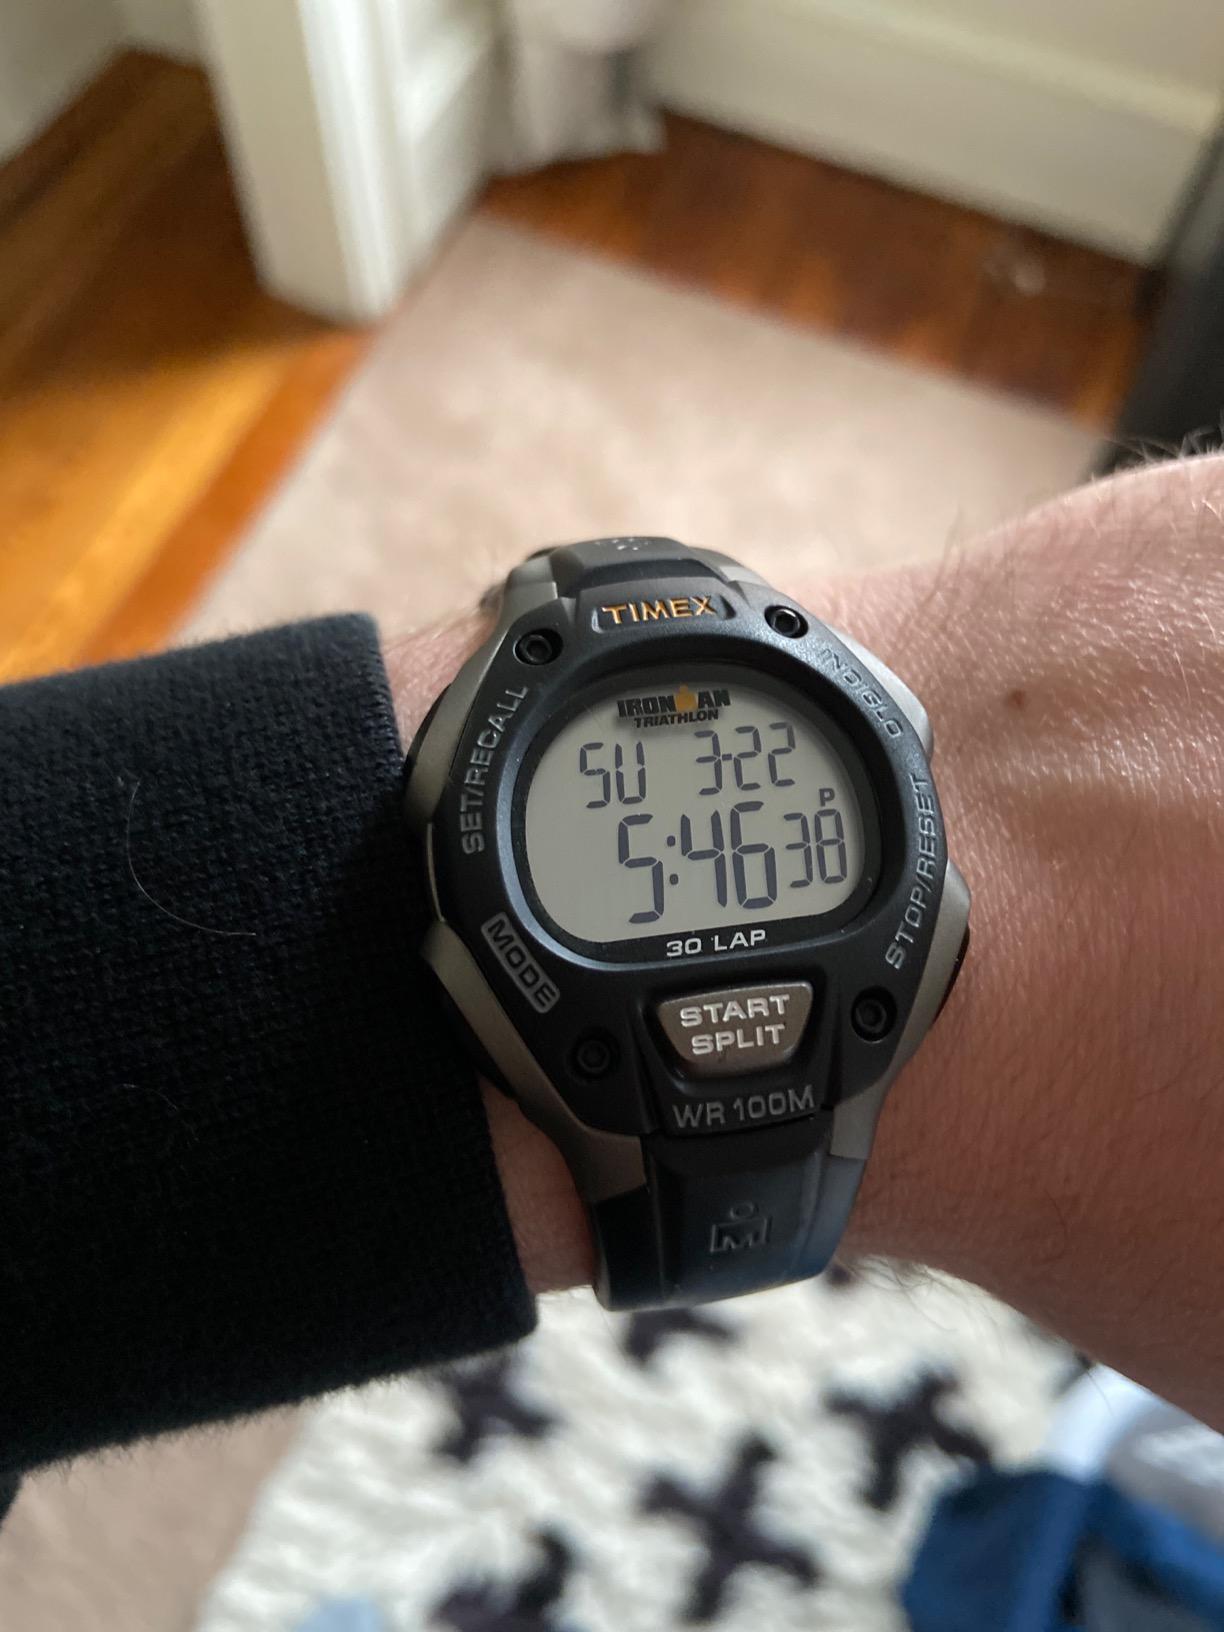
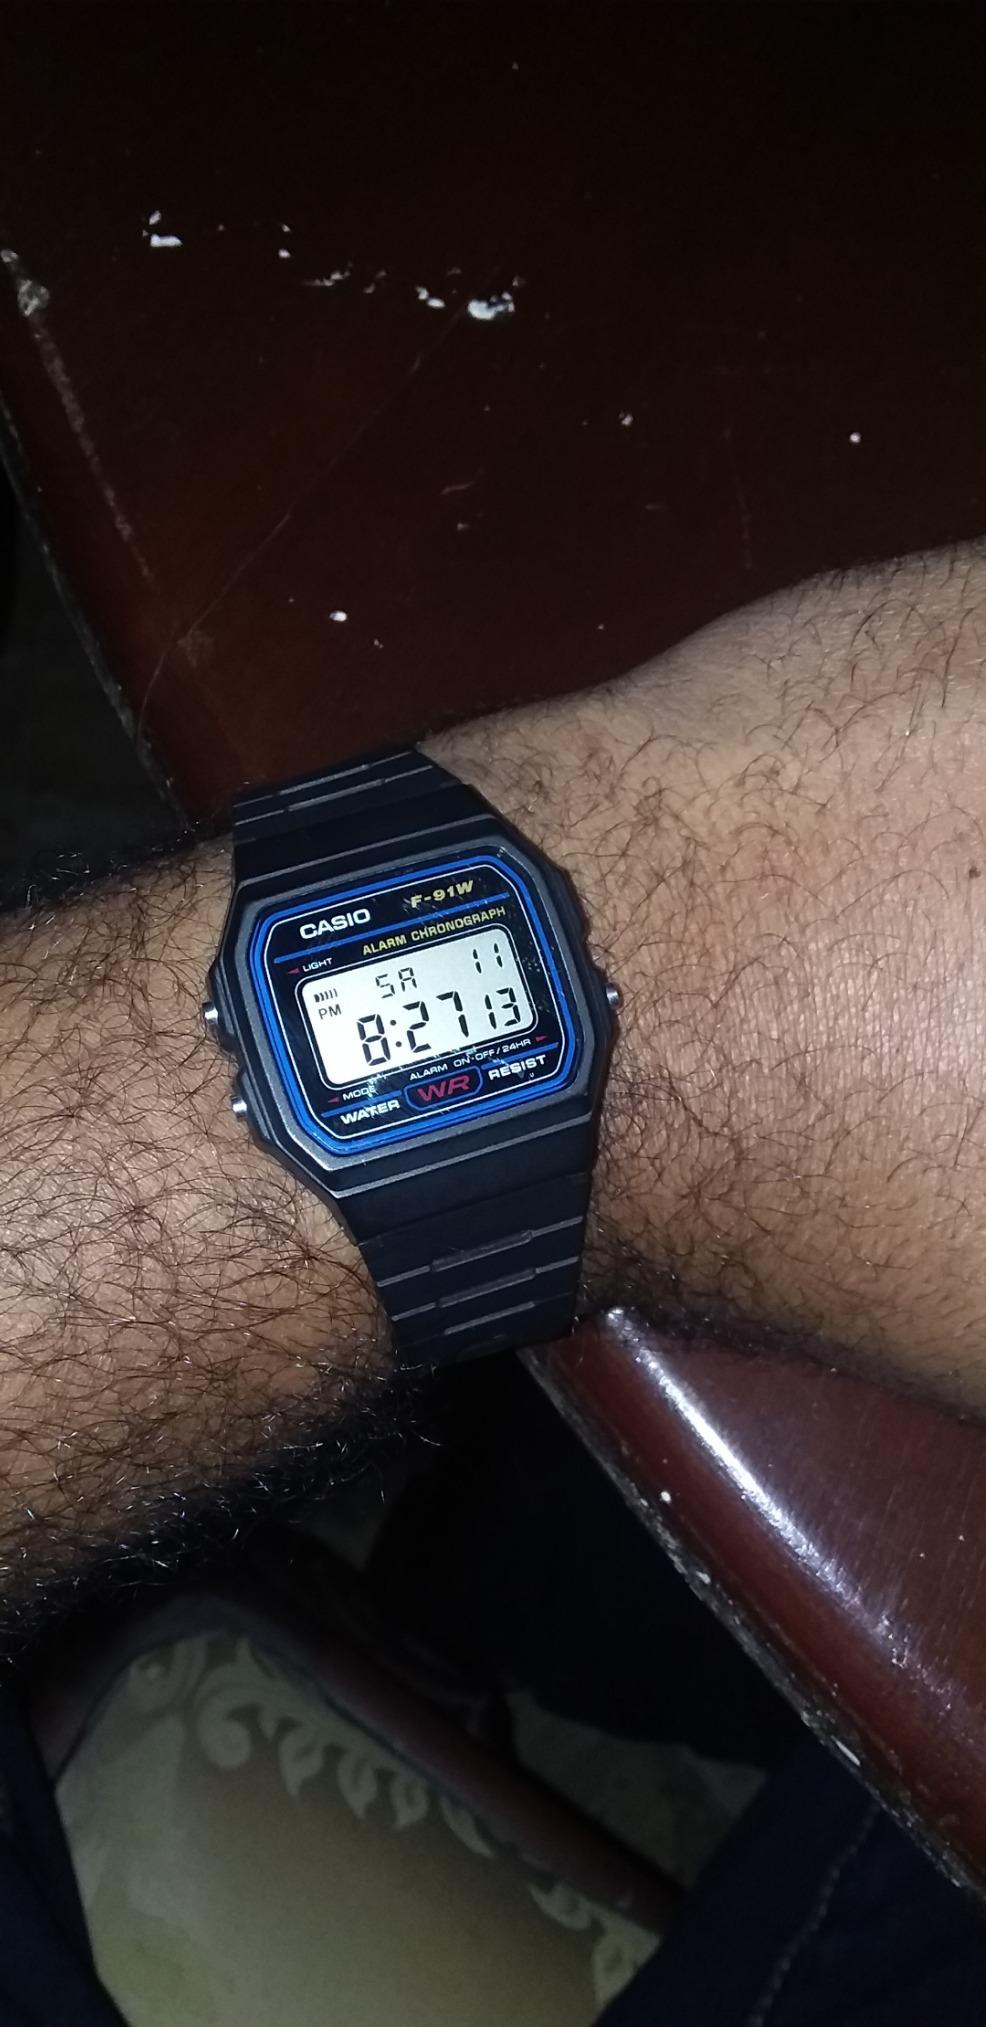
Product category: accessories_watch
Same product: no